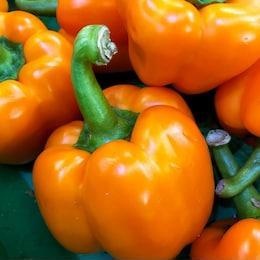
Label: capsicum